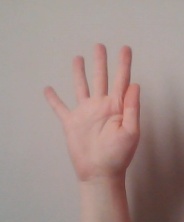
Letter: sheen